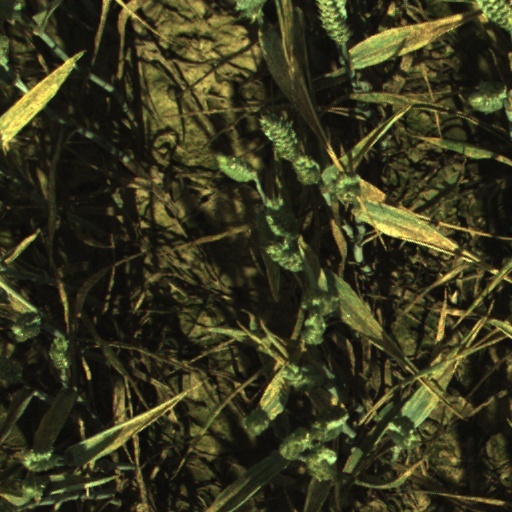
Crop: wheat